Operation Imposing Law

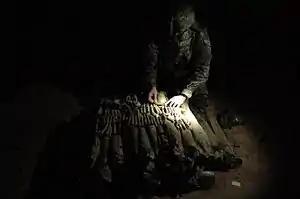
U.S. soldiers find a weapons cache 31 March 2007

By the end of March, despite claims by the Iraqi government that the situation was improving in Baghdad and the rest of the country as a result of the operation, Sunni insurgents continued to inflict massive casualties on Iraqi security forces and civilians, as well as U.S. forces with a constant rate of three soldiers dying per day for the past six months. During the month of March, more than 2,400 civilians were killed as well as more than 300 members of the Army and police forces in the whole country. However, over 1,000 suspected insurgents were captured and many weapons caches were discovered. The government stated that tens of thousands of Iraqis were returning to Baghdad and their old neighborhoods because the security situation had improved and the rate of families leaving the city also dropped from 350 to 25 families per day. But according to an article published by Newsweek, the situation on the ground was different: only a handful of Iraqi families had returned to their homes, and most of them had only done so because of payments from the Iraqi government. According to the Newsweek article, the government offered a bounty of 250,000 dinars to each family that returned to its home, and they also paid a small benefit to families who were displaced.